Jagapati

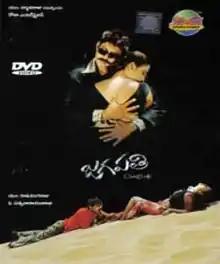
DVD cover

Jagapati is a 2005 Indian Telugu-language film produced by M. Ramalinga Raju, V. Satyanarayana Raju on Roja Enterprises banner and directed by Jonnalagadda Srinivasa Rao. Starring Jagapati Babu, Rakshita and music composed by M. M. Keeravani.